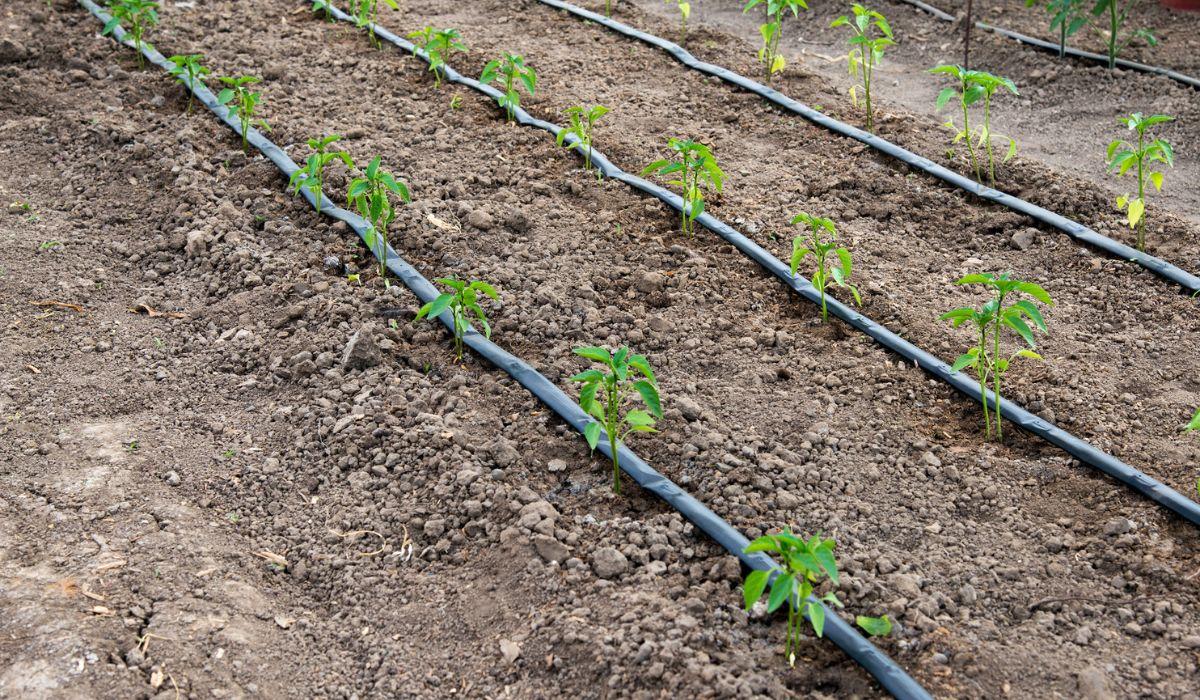
Mimea michanga imepangwa kwa mistari  ulioyonyooka na kuwekewa mfumo wa umwagiliaji  wa matone unaolenga mizizi moja kwa moja. Udongo umetayarishwa kwa uangalifu  ukitoa mazingira bora kwa ukuaji wa mimea hiyo. Mpangilio huu unaashiria  kilimo cha kisasa chenye tija na matumizi bora ya maji.